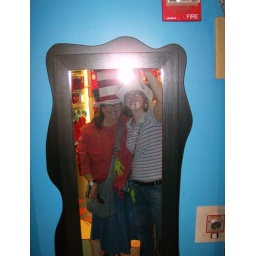
cat in the hat hats